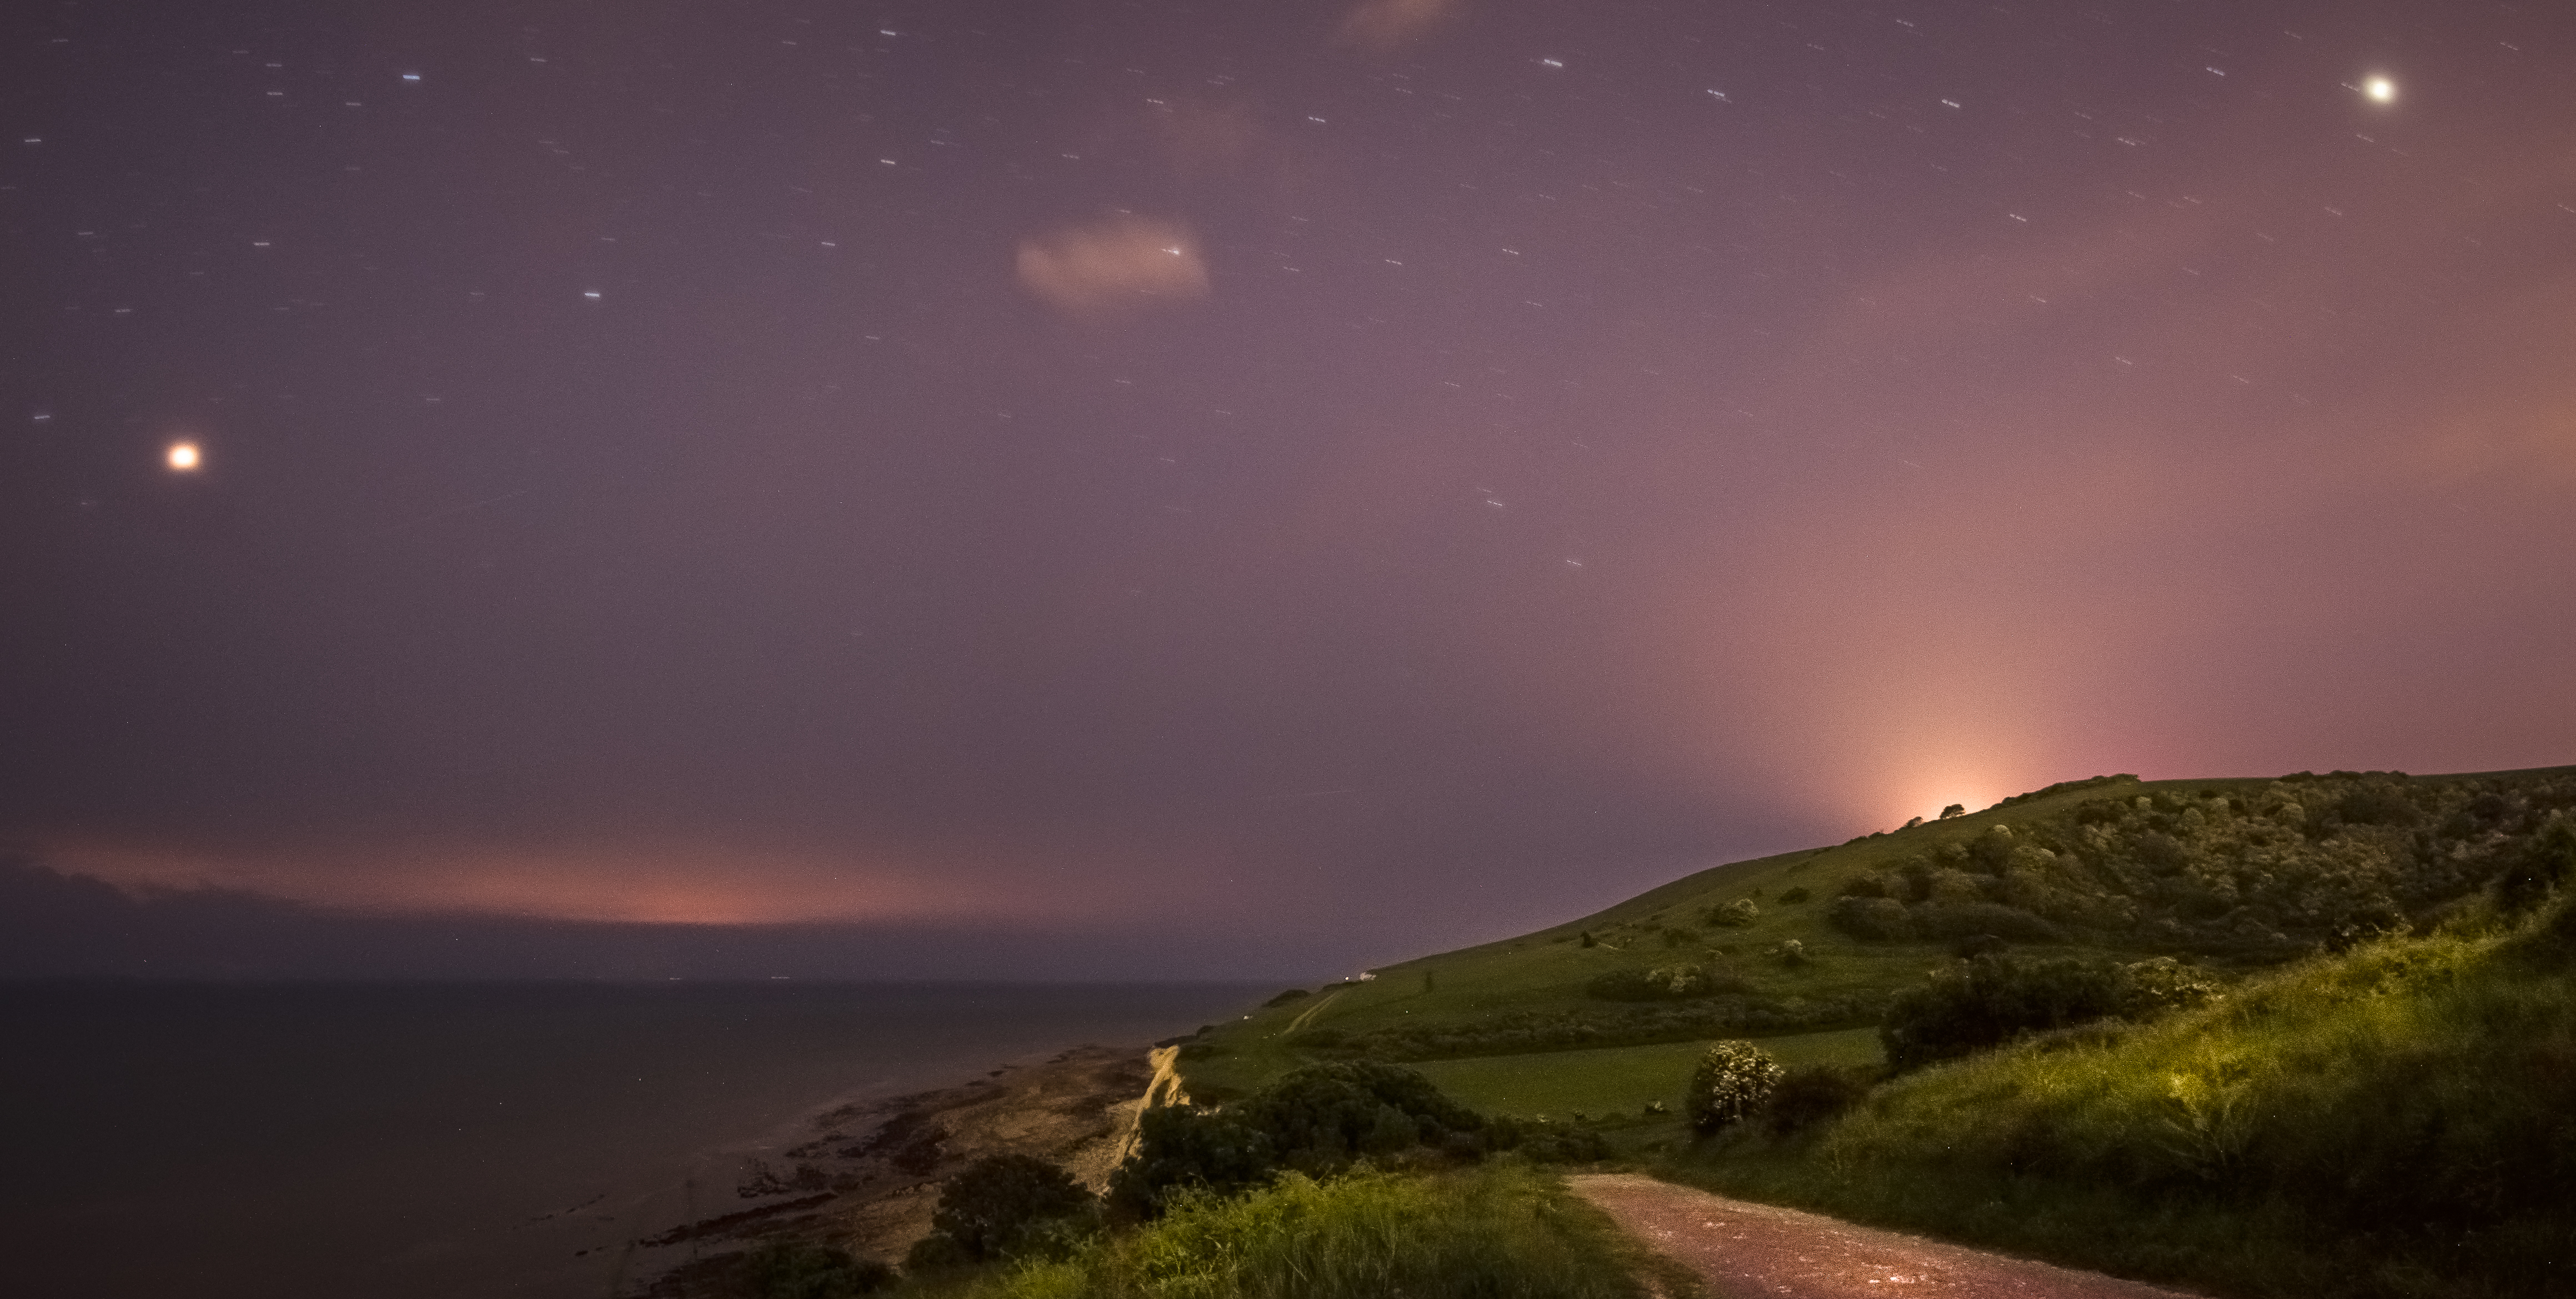
landscape, sea, horizon, sky, night, star, dawn, atmosphere, dusk, green, aurora, moonlight, uk, stars, astro, mars, sussex, jupiter, tomhall, eastbourne, astronomical object, atmospheric phenomenon